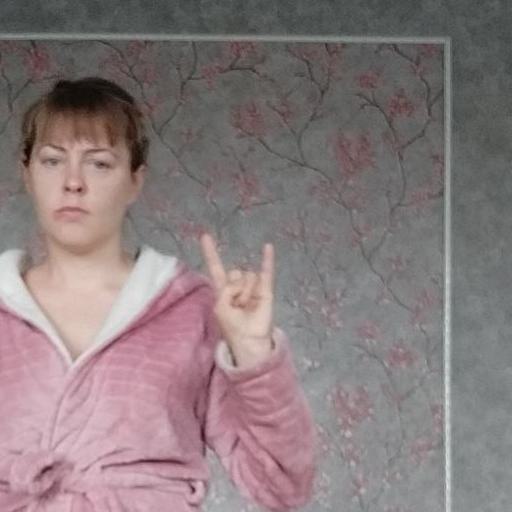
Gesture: rock